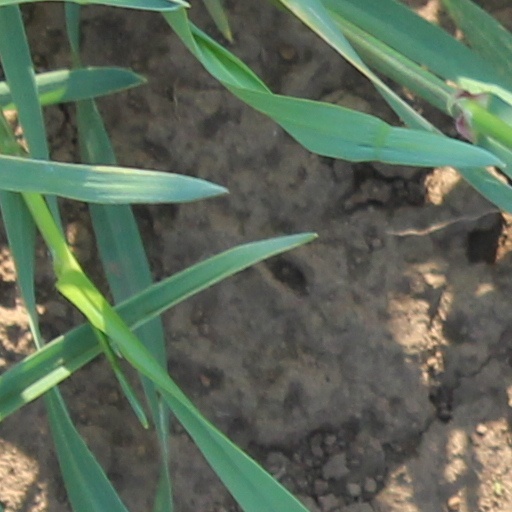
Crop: wheat